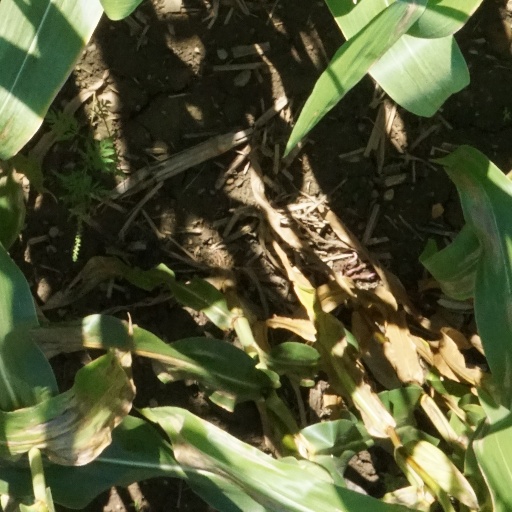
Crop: maize; corn